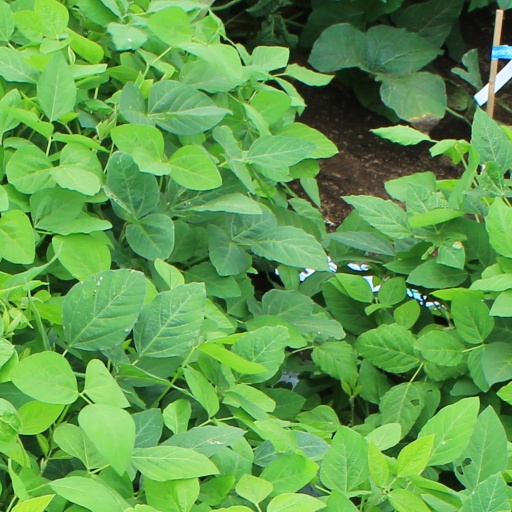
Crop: soybean